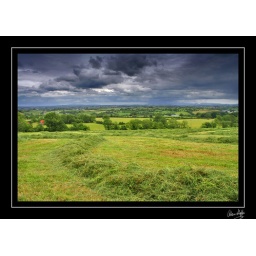
A green patchwork quilt of fields in Northern Ireland under a threatening sky